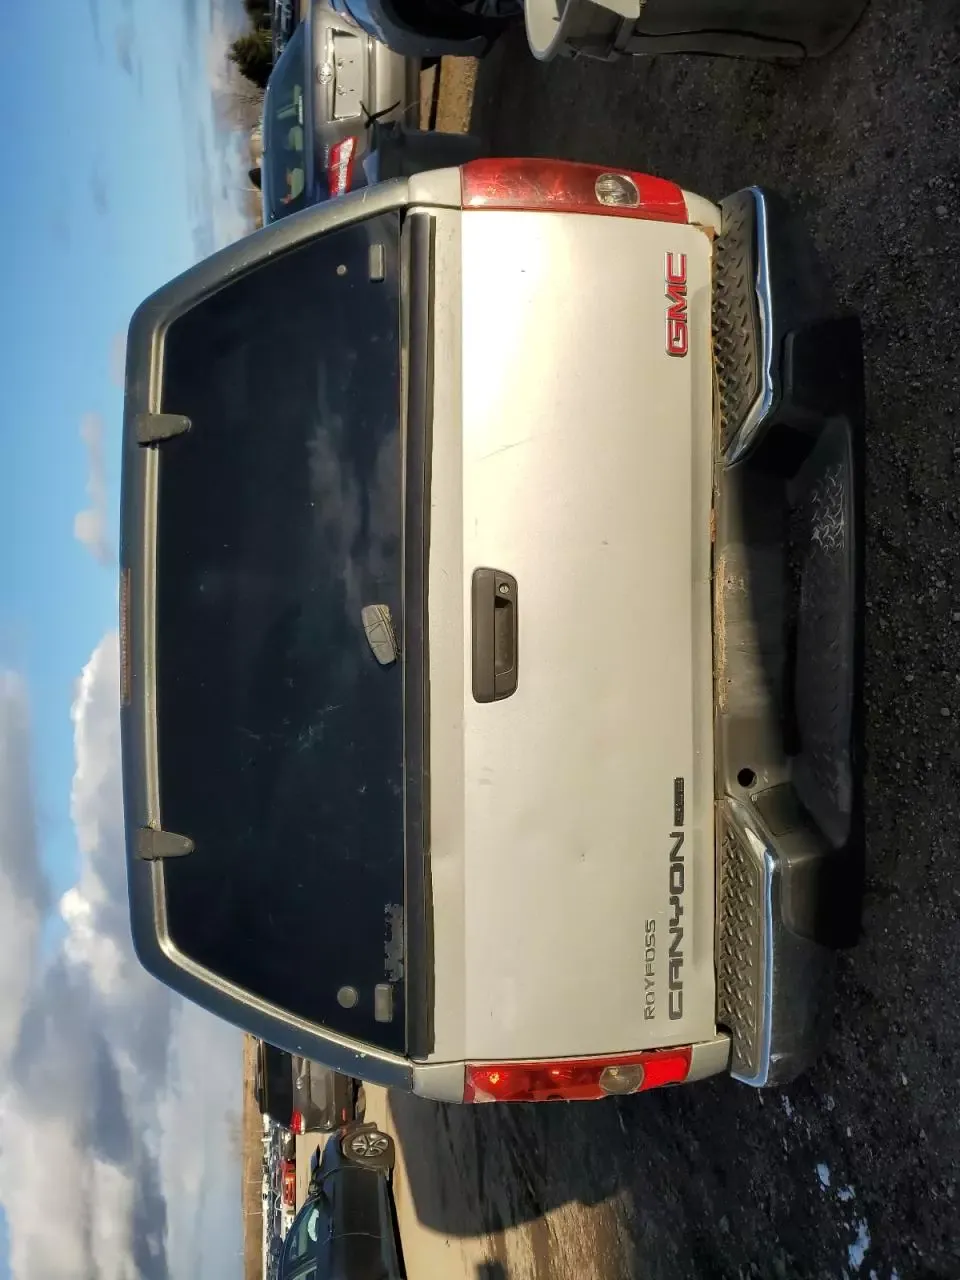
Aucun dommage détecté.
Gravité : aucun